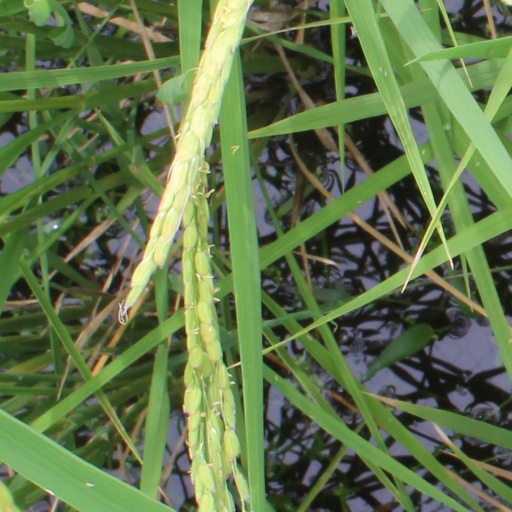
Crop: rice